List of ethnic religions

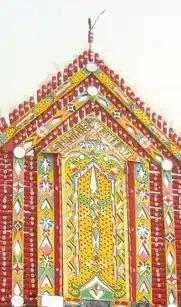
The symbol of the Ndut initiation rite in Serer religion

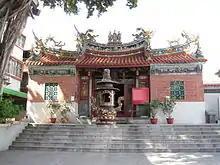
A typical Chinese local-deity temple in Taiwan

Ethnic religions (also "indigenous religions" or "ethnoreligions") are generally defined as religions which are related to a particular ethnic group (ethnoreligious group), and often seen as a defining part of that ethnicity's culture, language, and customs (social norms, conventions, traditions). In an ethnic religion, the ethnic group and its beliefs system cannot be easily separated. Oftentimes an ethnic religion's doctrine only pertains or is directed to that group. A common trait among ethnic religions is that they are closed to outsiders, limiting themselves to members born into the group. This is opposed to universal religions, which are open to all peoples and actively pursue and accept converts.